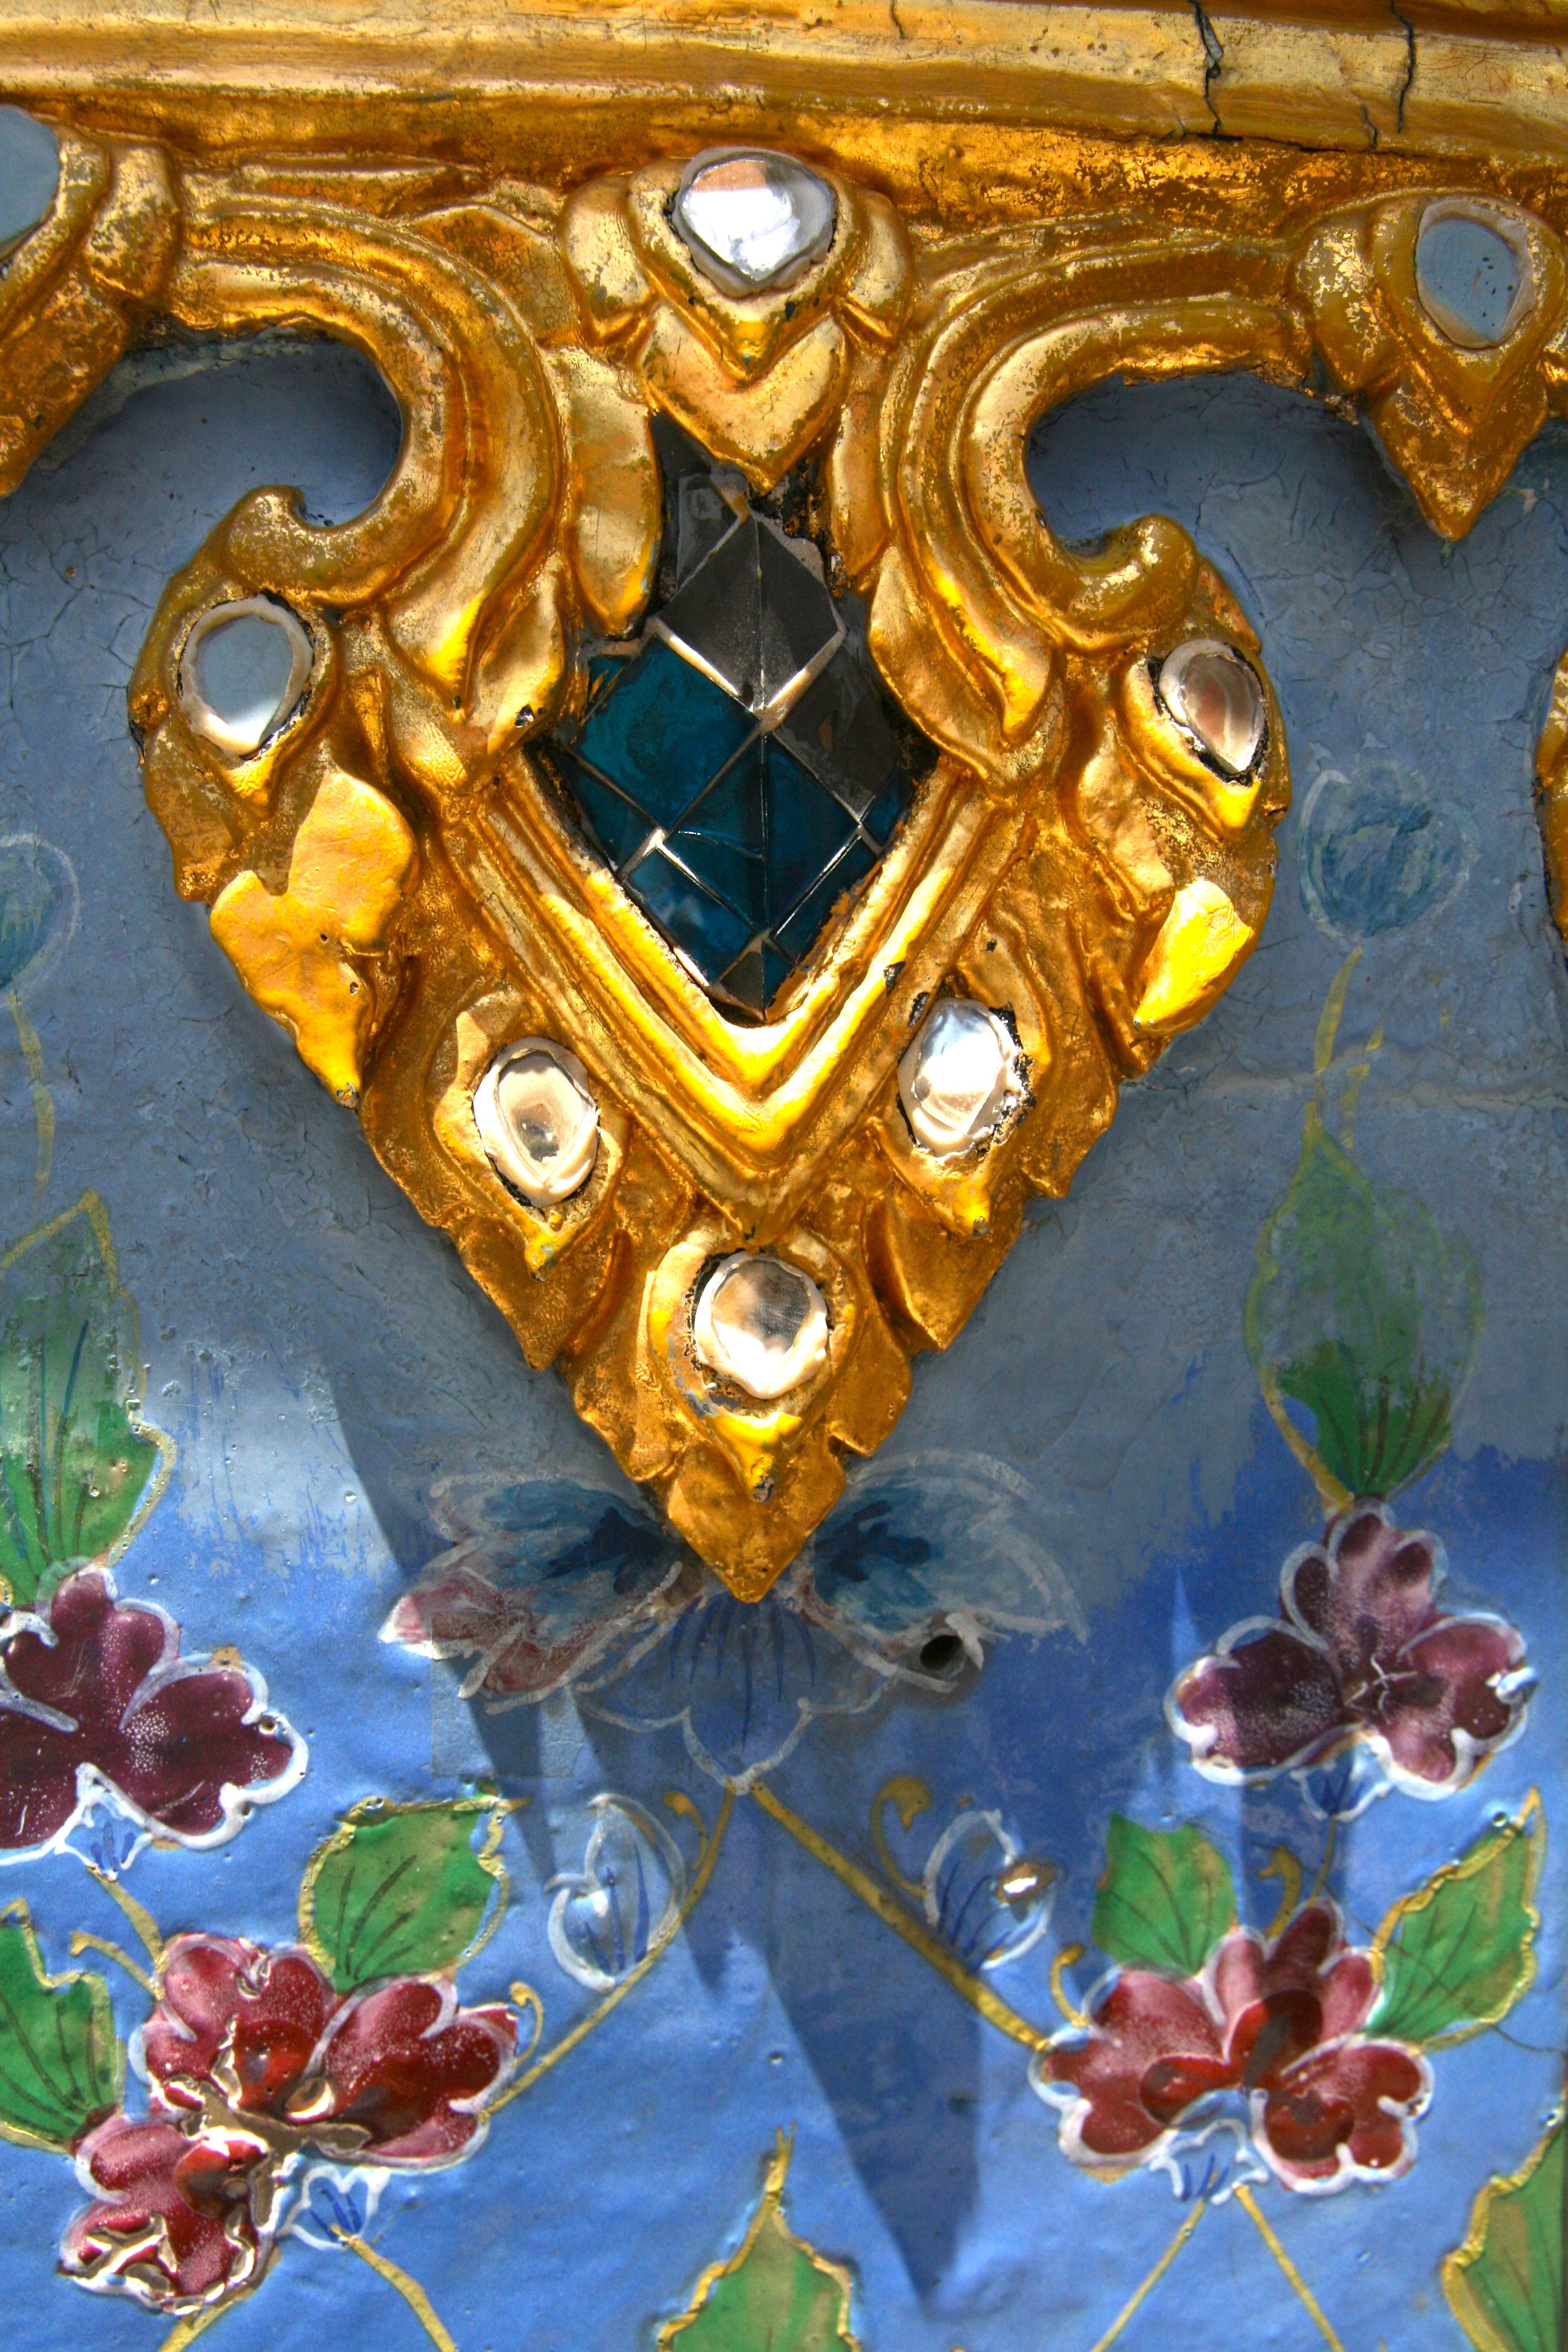
texture, flower, wall, pattern, colorful, painting, flowers, art, design, ornate, decorative, fold, ornamental, oriental, orient